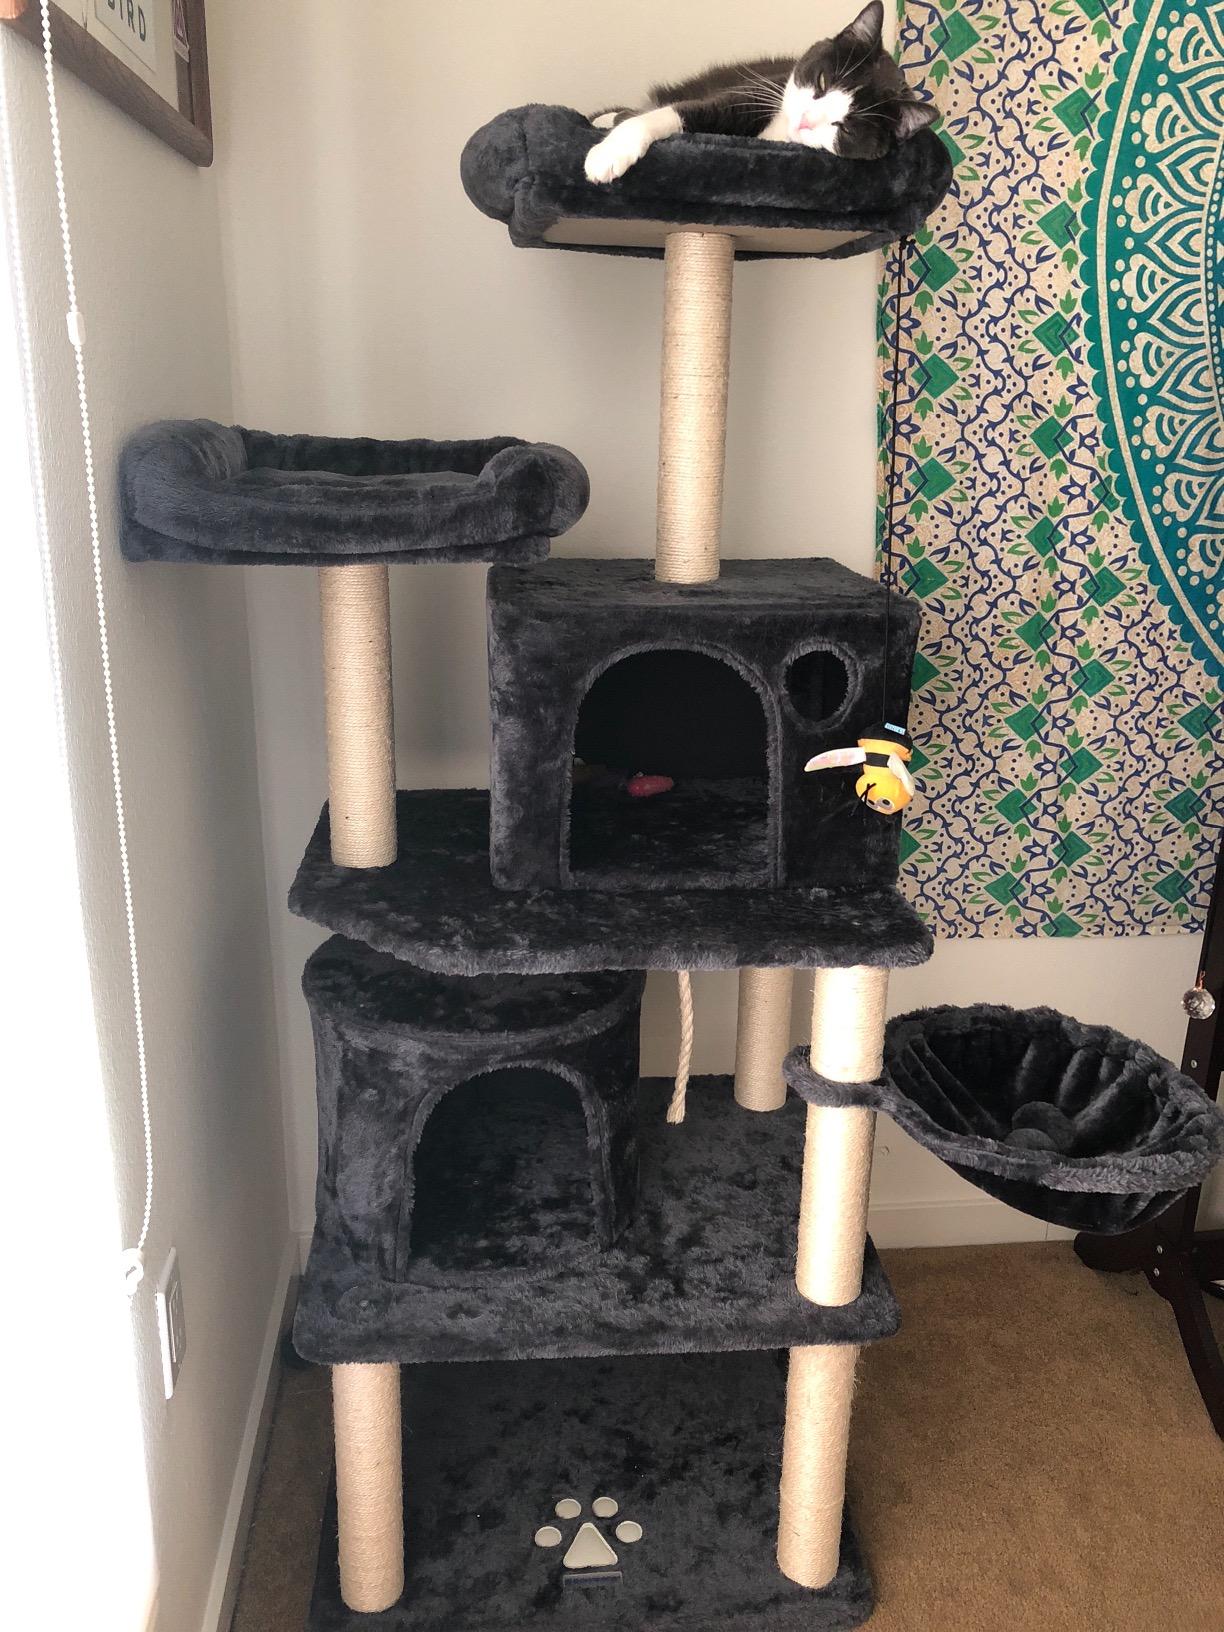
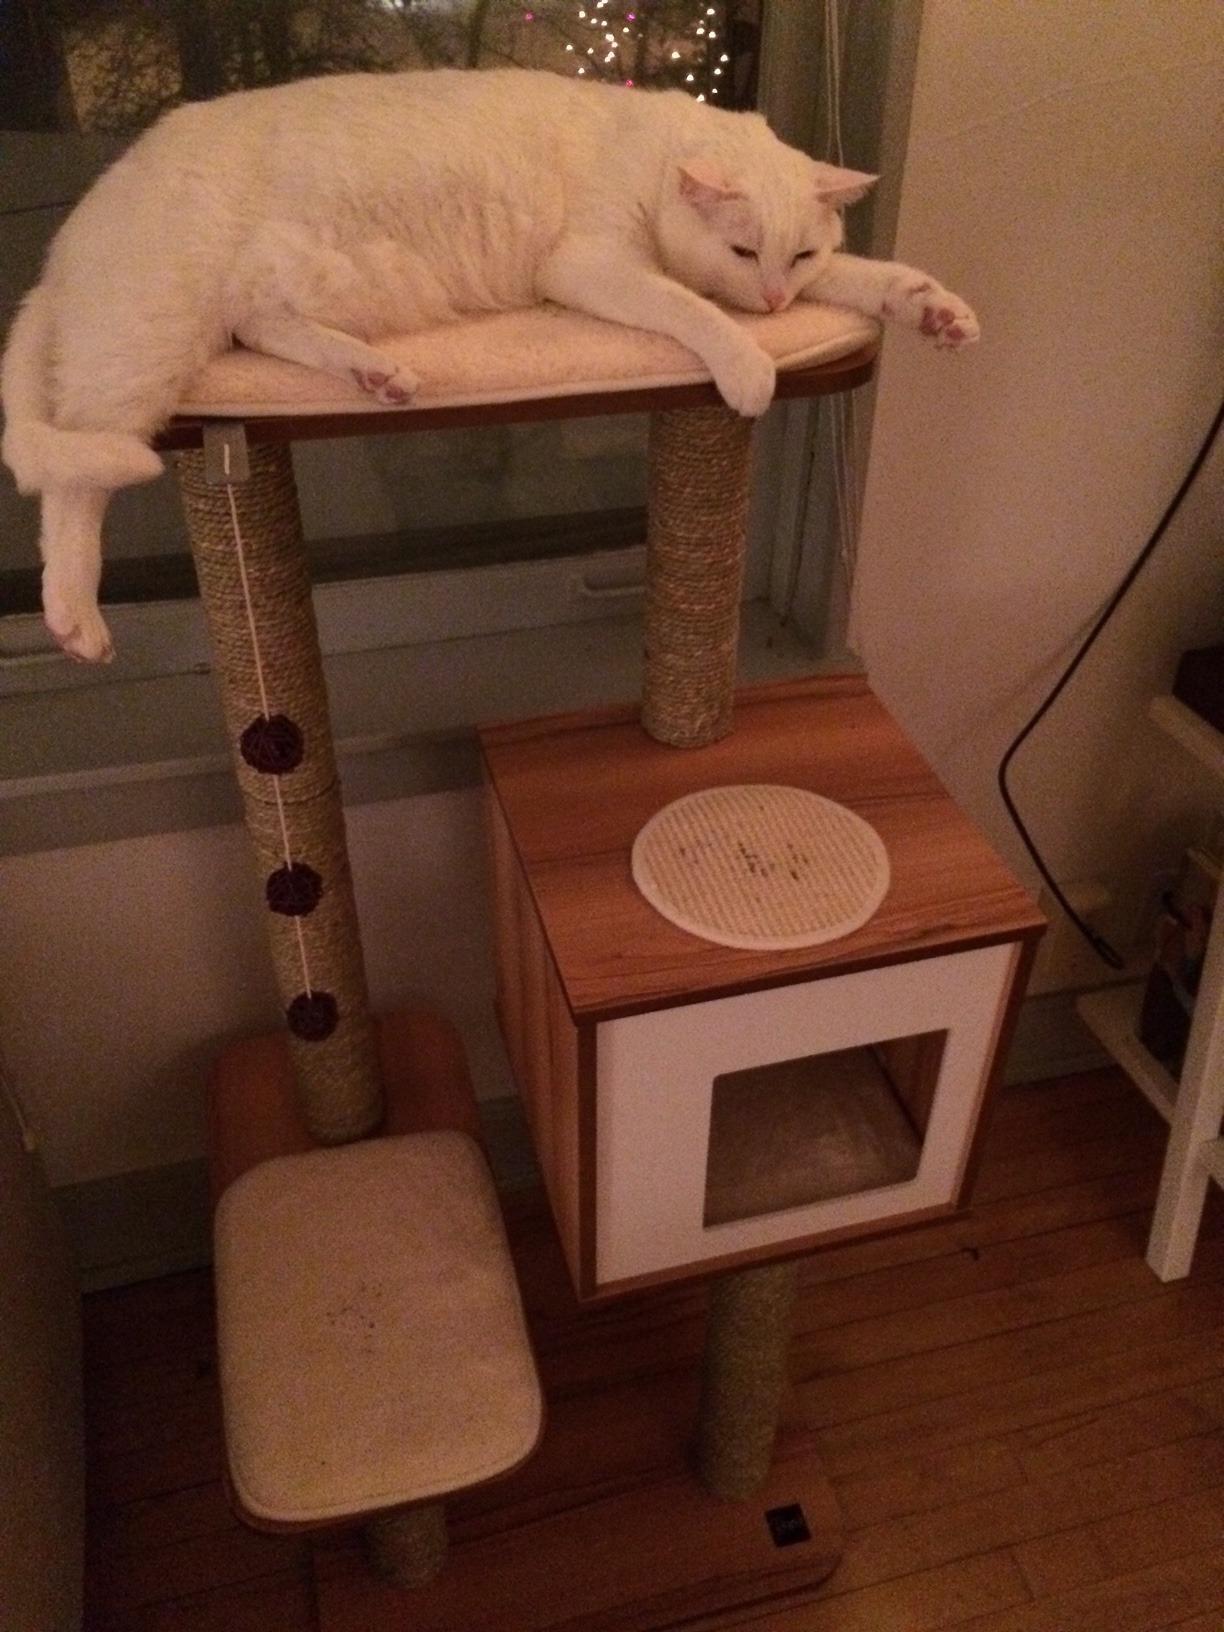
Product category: items_cat tree
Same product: no